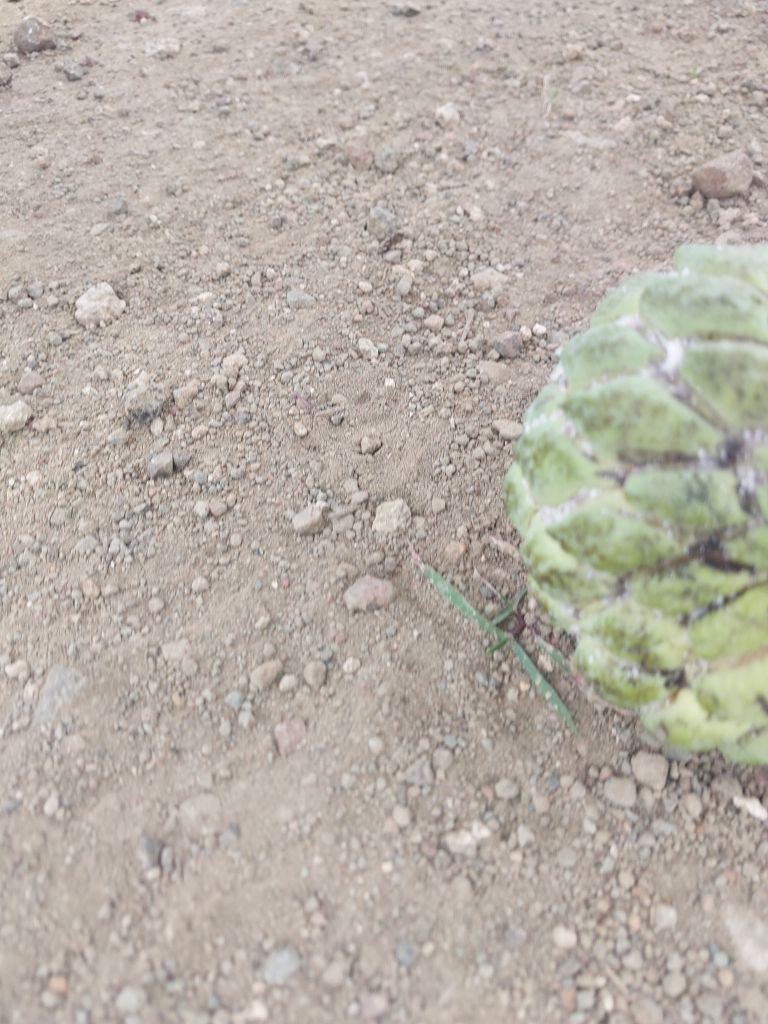
Disease label: Leaf spot on fruit